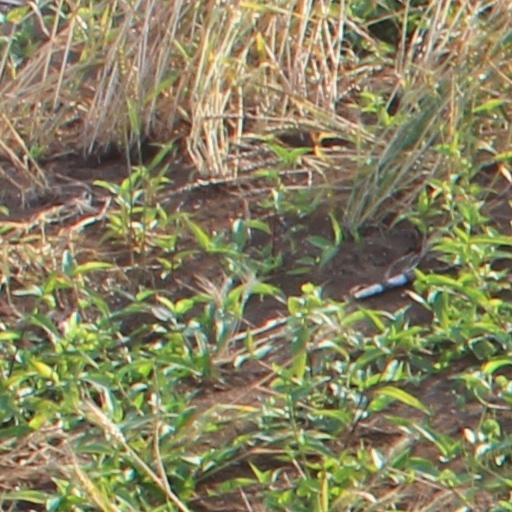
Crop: wheat